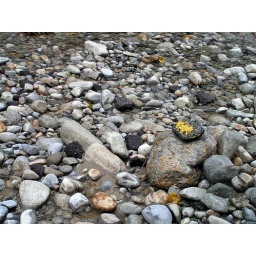
Small, fist-sized chucks of the former road surface mized in with tons of rock